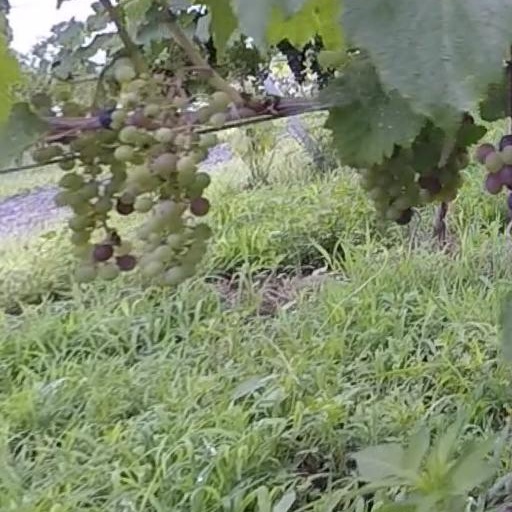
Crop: grape